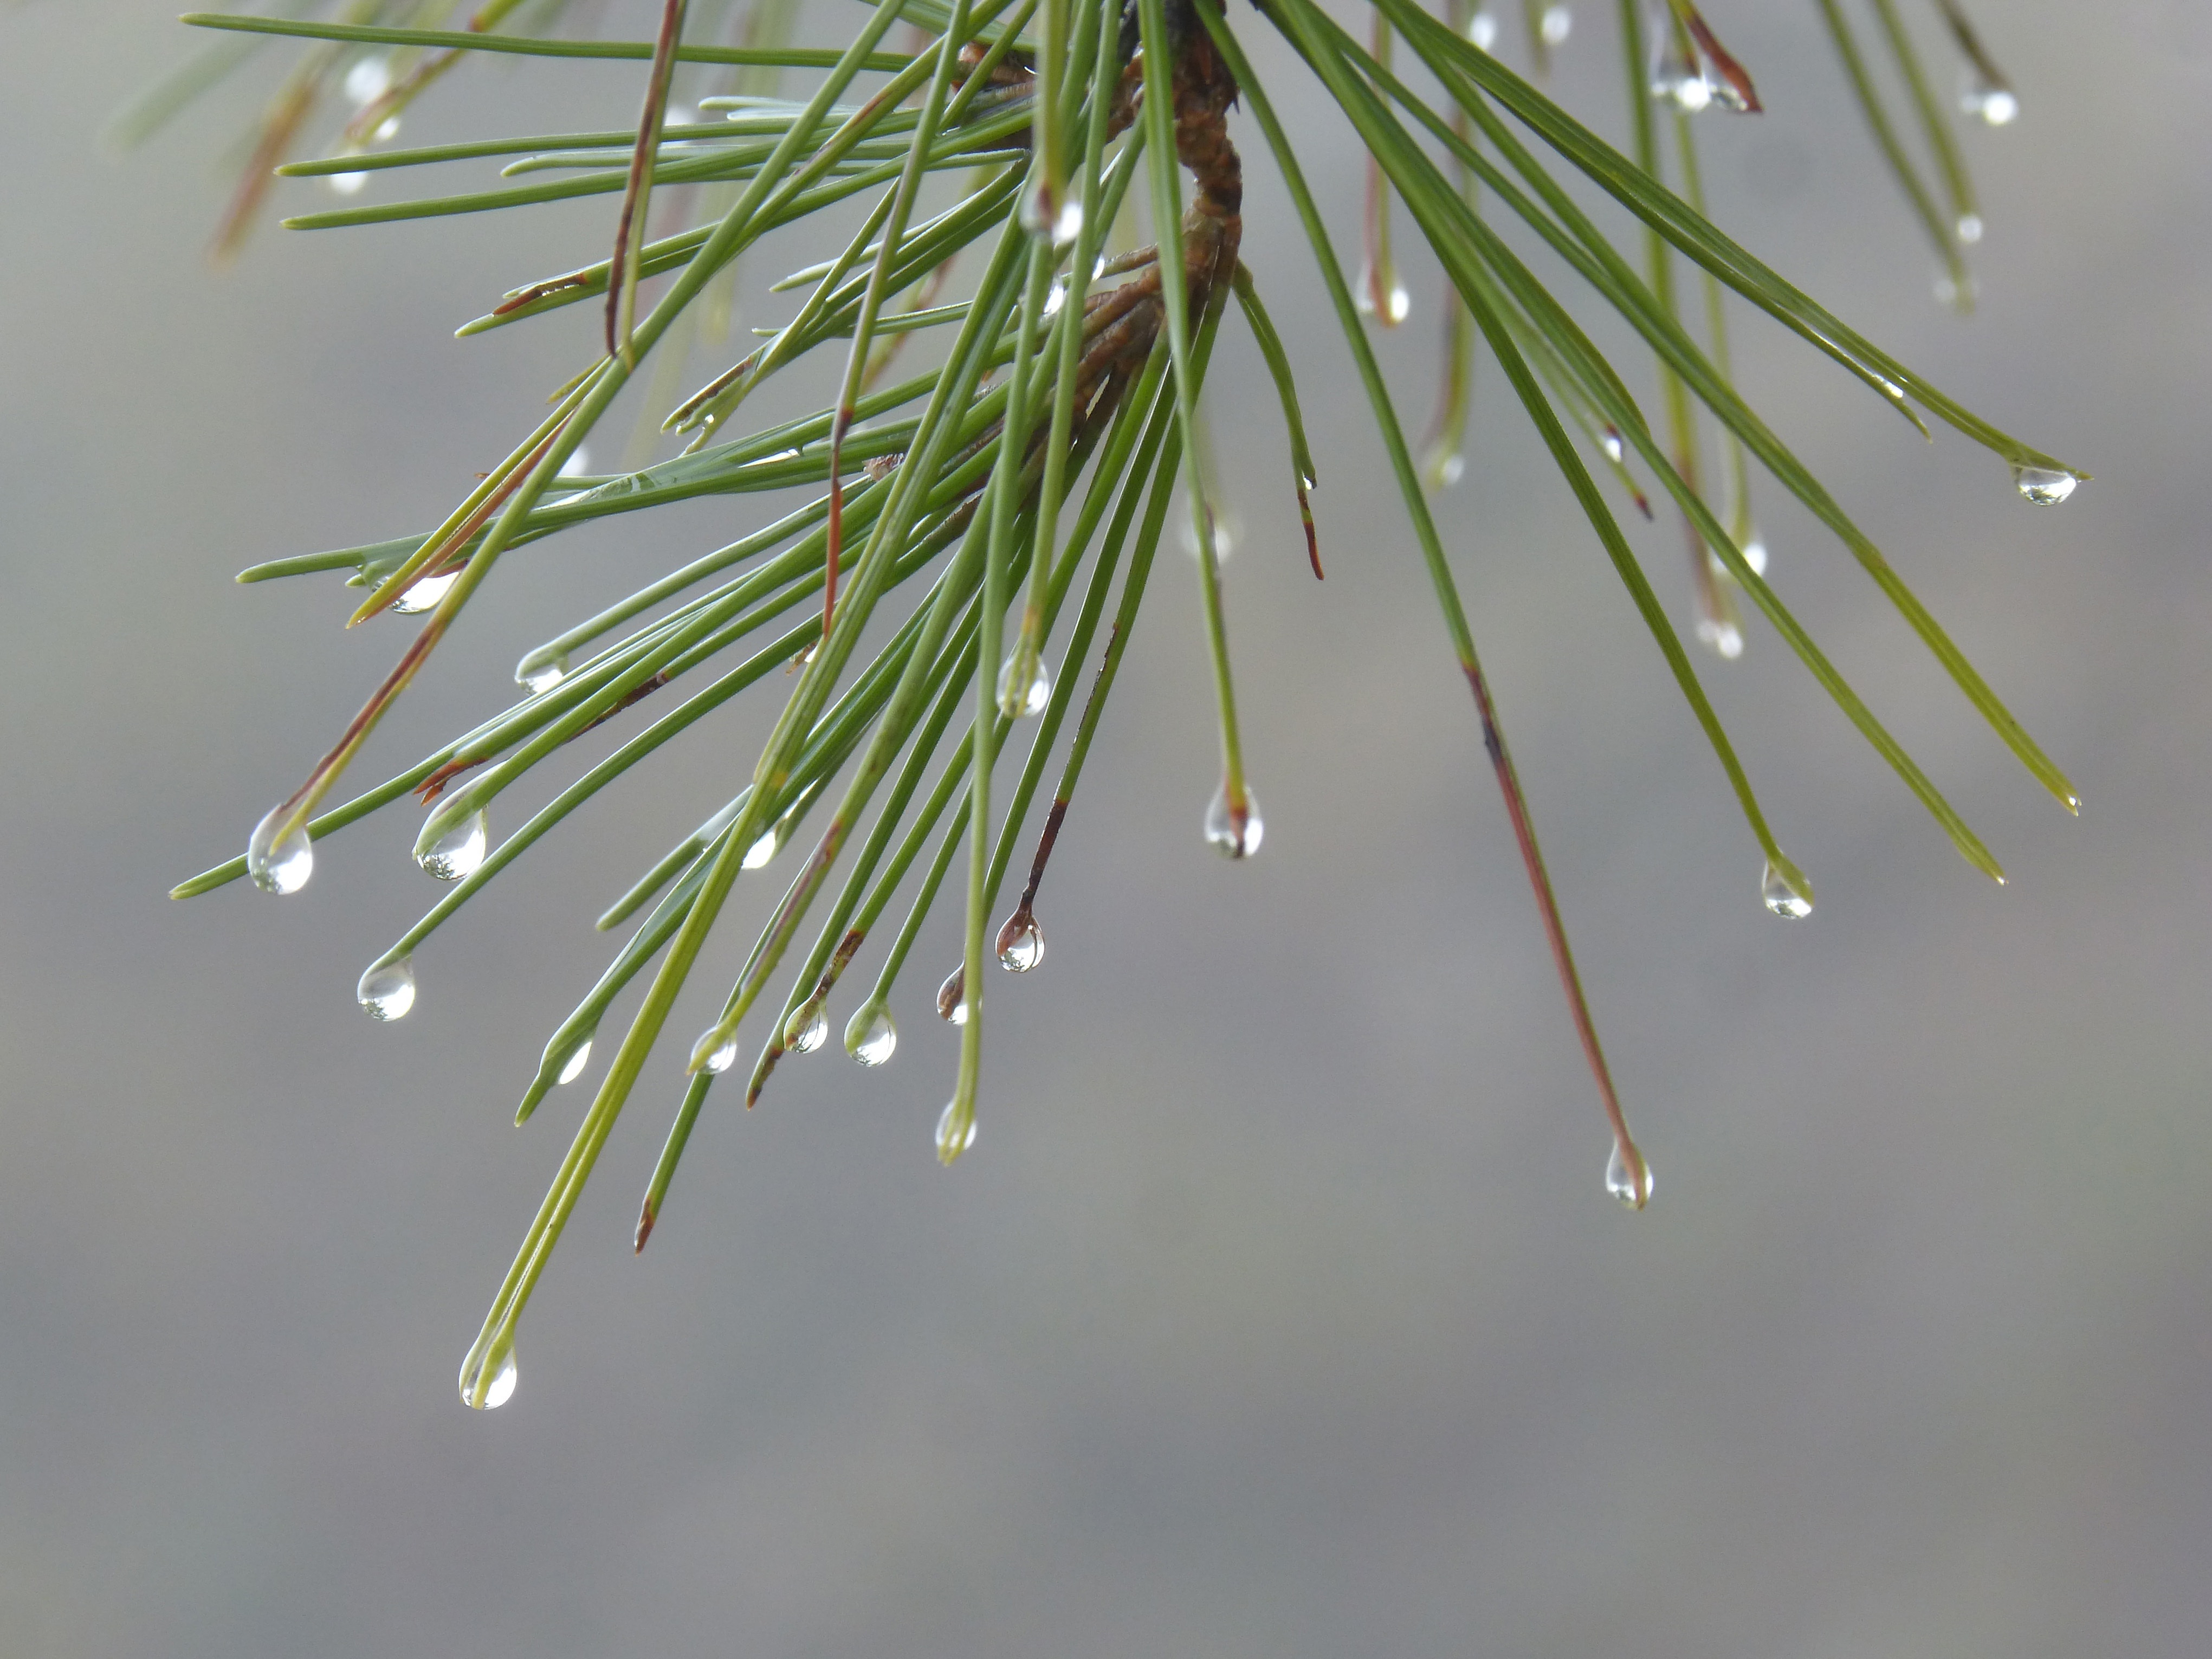
tree, grass, branch, plant, leaf, flower, pine, green, botany, flora, twig, leaves, needles, drops, rocio, moisture, macro photography, grass family, plant stem, woody plant, land plant, thorns spines and prickles, arecales